Fevzi Çakmak

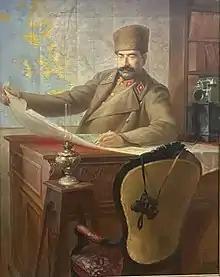
Portrait of Marashall Fevzi Çakmak by Hüseyin Avni Lifij

On 22 December 1913, he was appointed to the commander of the V Corps. His corps engaged in the defense of Gallipoli. On 2 March 1915, he was promoted to the rank of Mirliva. He arrived at the Gallipoli Front on 13 July and command his corps in battles of Achi Baba ("İkinci Kerevizdere Muharebesi") and Sari Bair. On 8 August, his younger brother, the commander of the 1st Company of the 2nd Battalion of the 64th Regiment, Lieutenant Mehmed Nazif Efendi was killed in action in the Battle of Chunuk Bair.